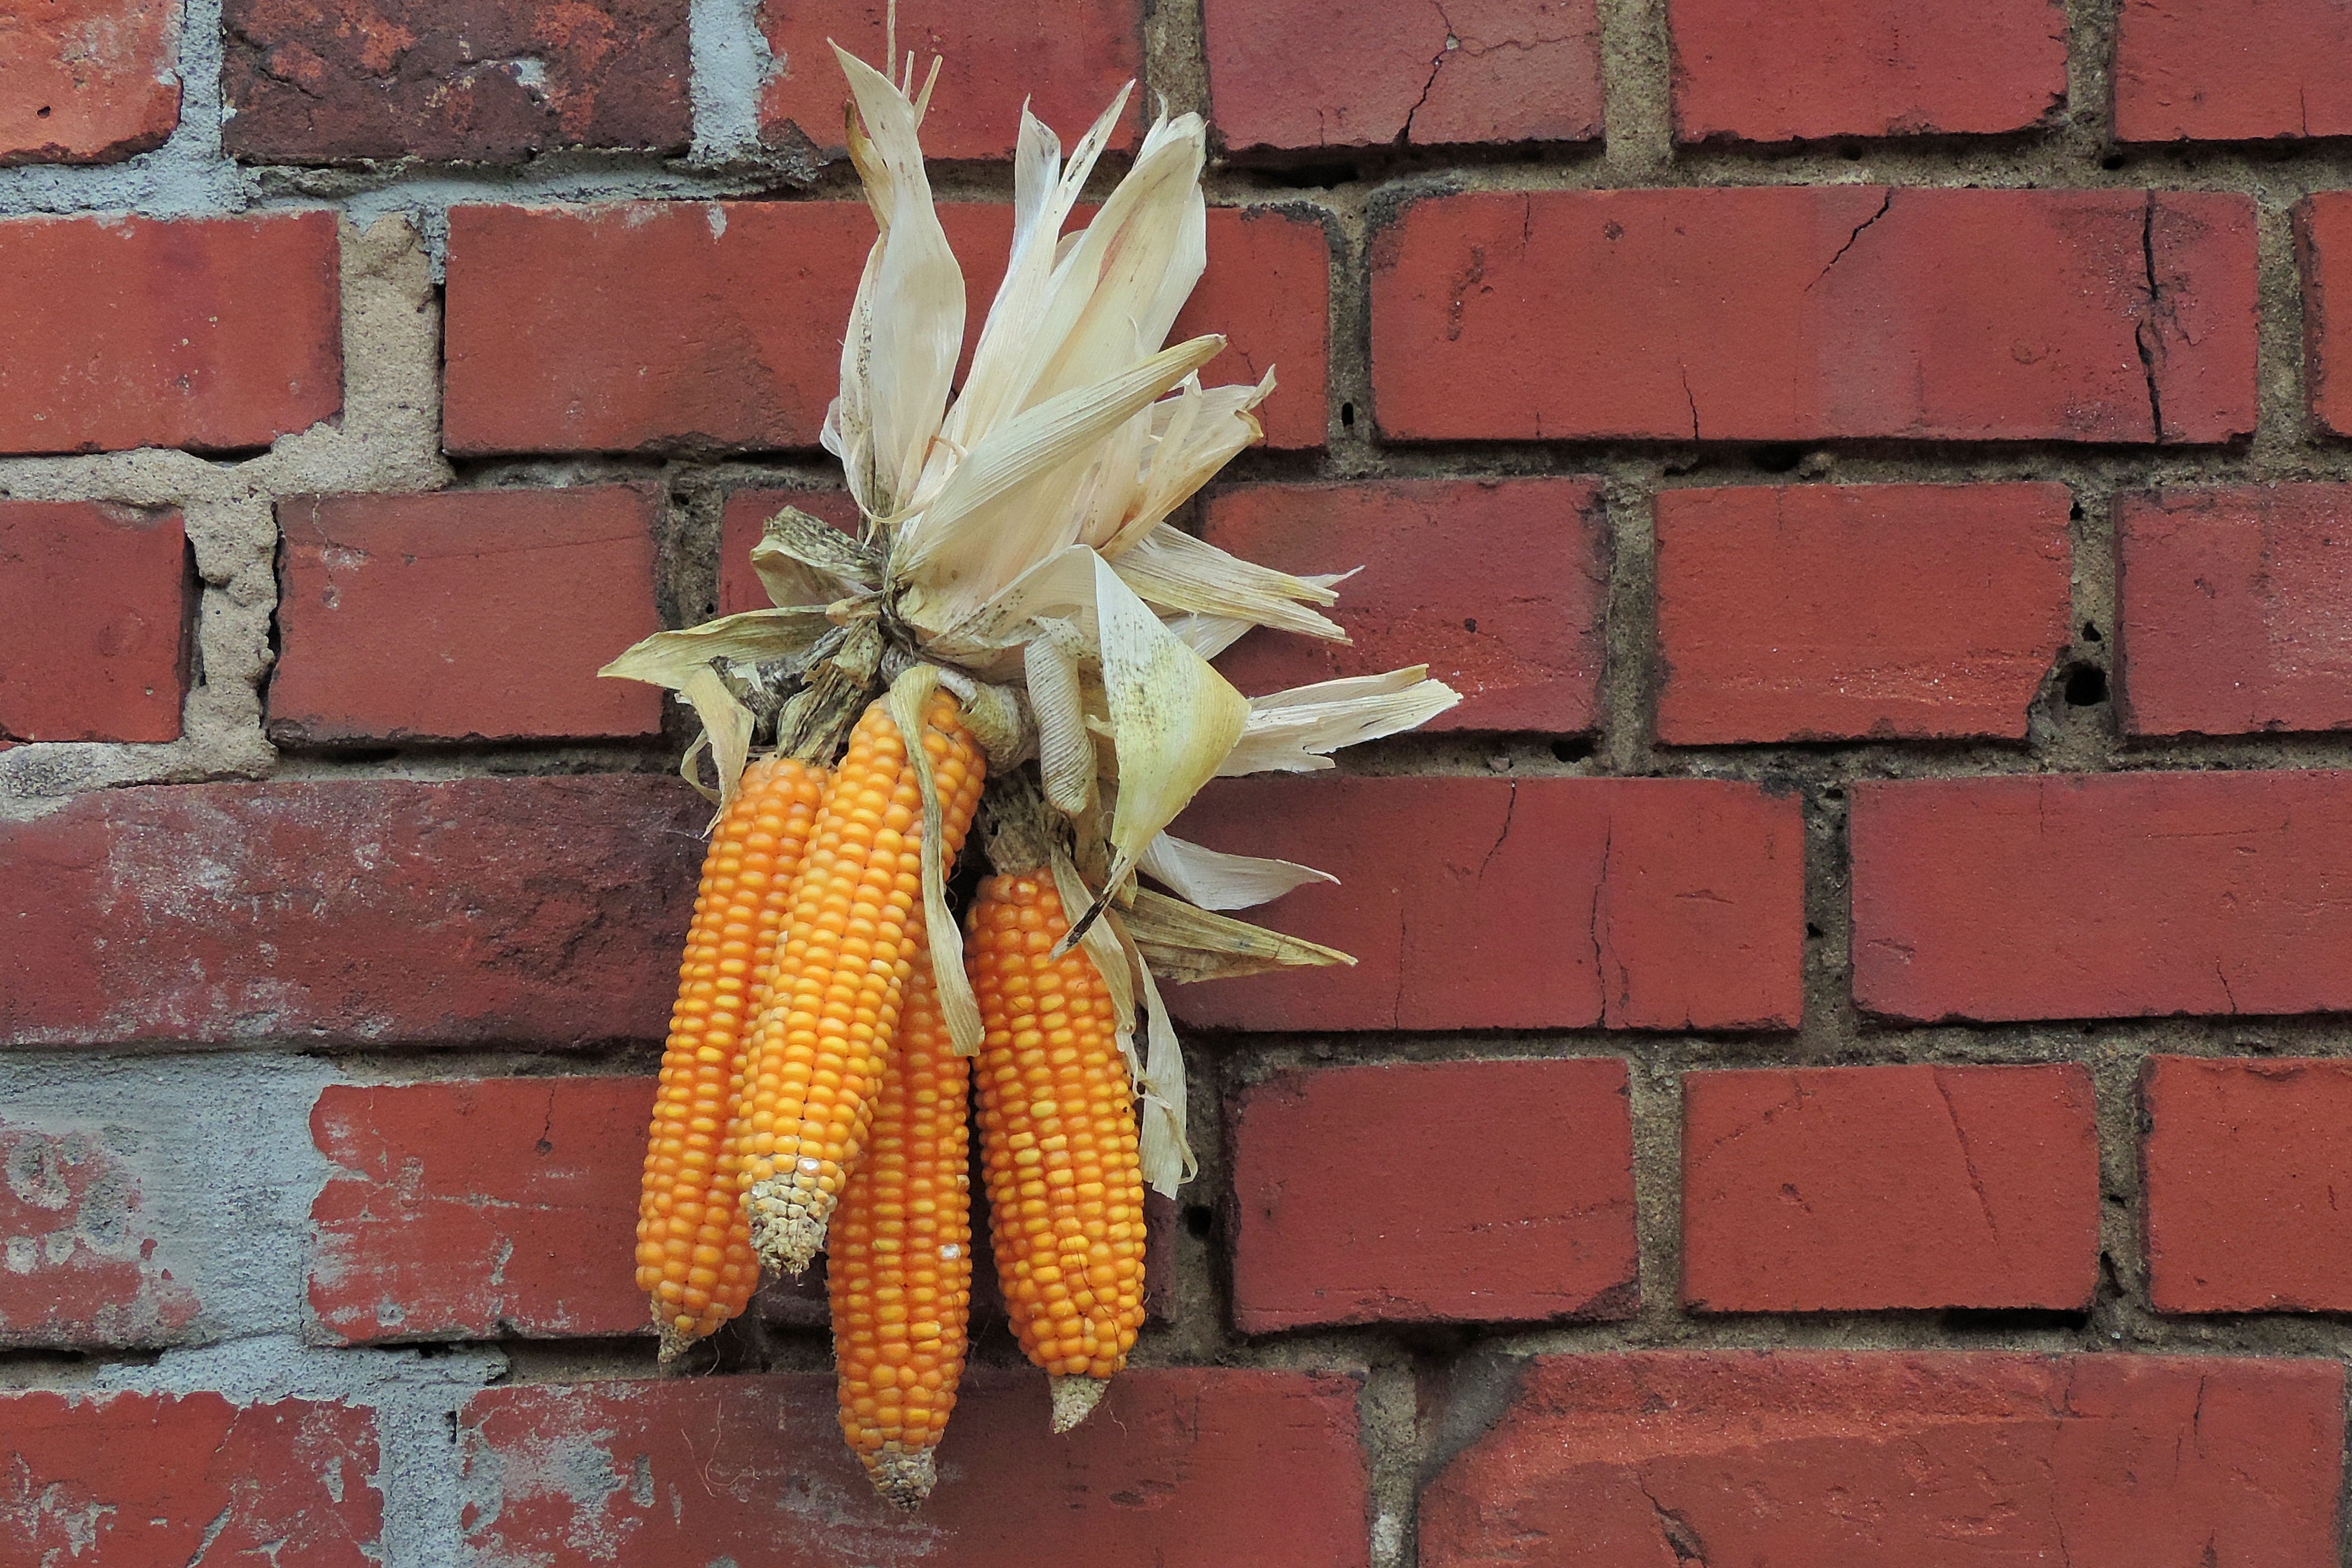
plant, leaf, flower, wall, decoration, food, red, produce, corn, stone wall, brick, thanksgiving, autumn decoration, hauswand, flowering plant